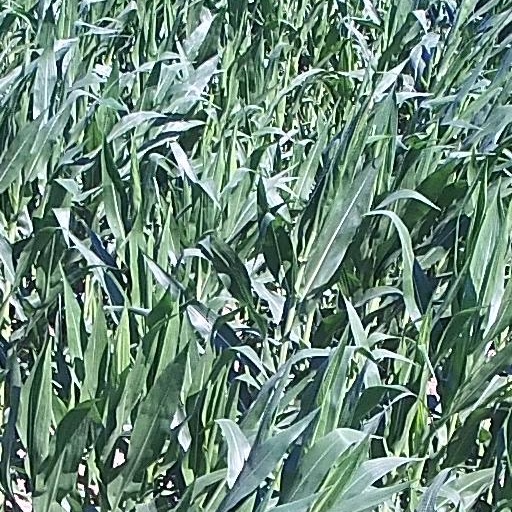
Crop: maize; corn